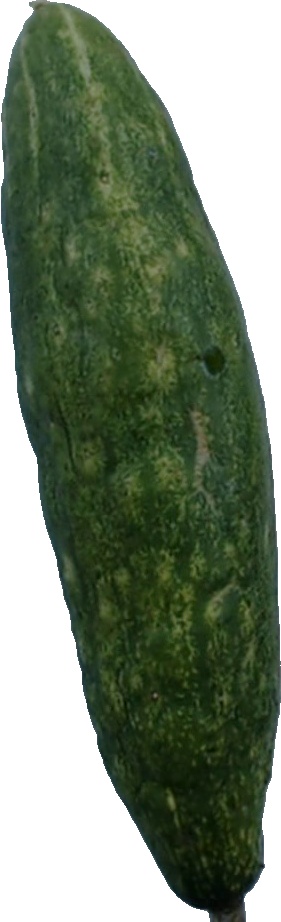
Label: cucumber_3